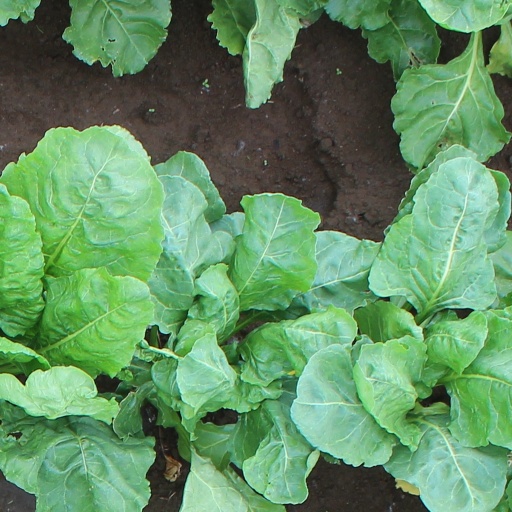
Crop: sugar beet